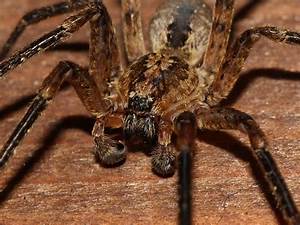
Label: ragno